Transport in Warsaw

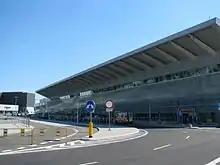
The façade of Terminal A's north hall.

Warsaw is served by two international airports: Warsaw Frederic Chopin Airport and Warsaw–Modlin Mazovia Airport. The above-mentioned airports served 21 926 557 passengers in 2018- 2019 in total.